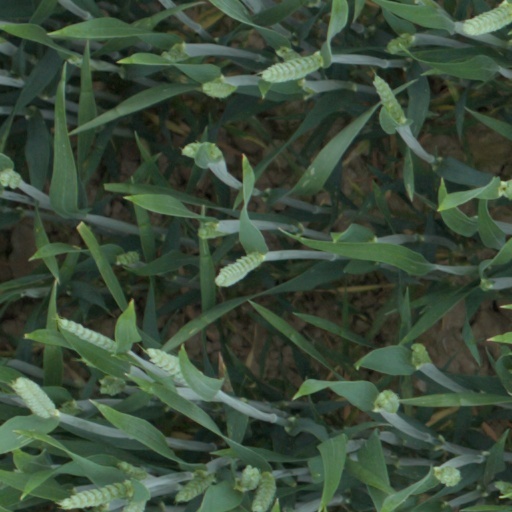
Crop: wheat